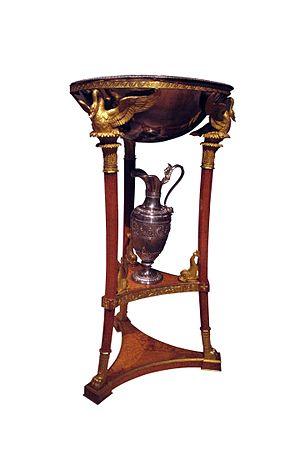
Martin-Guillaume Biennais est un orfèvre français.